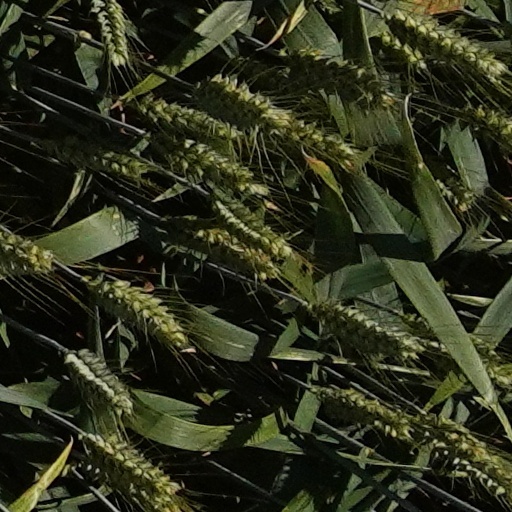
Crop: wheat